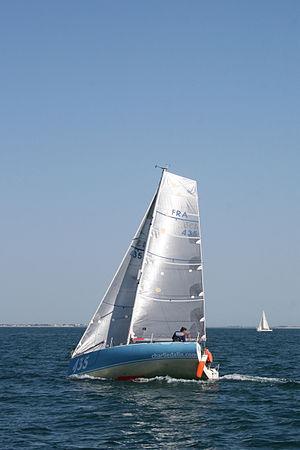
La classe Mini est l'association française qui réunit les utilisateurs d'un type de bateau à voile, appelé "Mini" dont la taille est limité à 6,50m. Cette classe de voilier est utilisée lors de courses au large et notamment pour la Mini Transat ou Transat 6.50 suivant les années. La classe Mini se partage entre bateaux de série et prototypes.